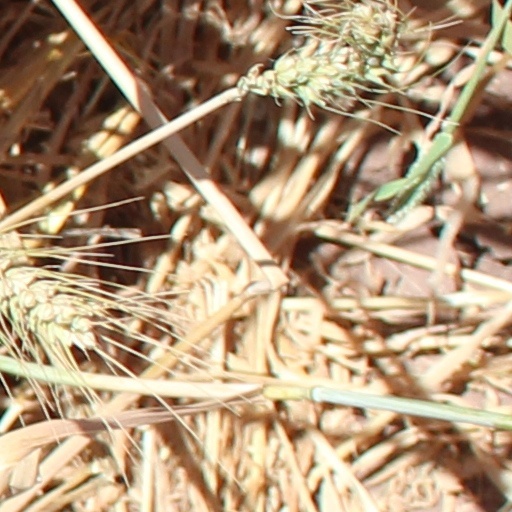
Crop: wheat